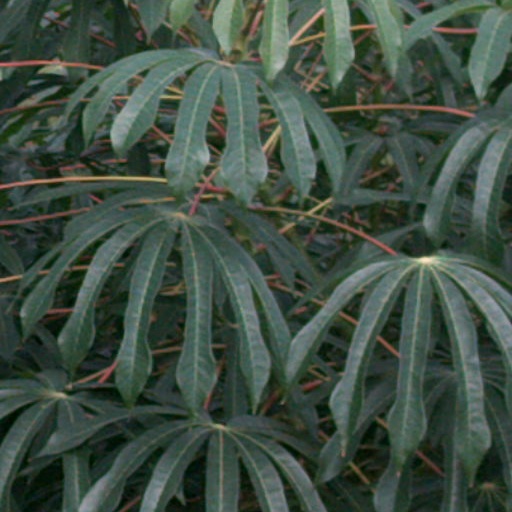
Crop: cassava